Ion source

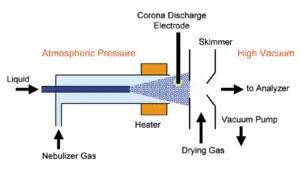
Atmospheric-pressure chemical ionization source

Matrix-assisted laser desorption/ionization (MALDI) is a soft ionization technique. The sample is mixed with a matrix material. Upon receiving a laser pulse, the matrix absorbs the laser energy and it is thought that primarily the matrix is desorbed and ionized (by addition of a proton) by this event. The analyte molecules are also desorbed. The matrix is then thought to transfer proton to the analyte molecules (e.g., protein molecules), thus charging the analyte.